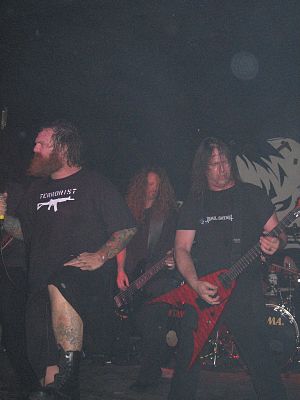
Exodus (band)
Dukes, Gibson og Holt fra Exodus
Exodus er et amerikansk-thrash metal band, startet i 1979 af trommeslageren Tom Hunting, guitaristerne Tim Agnello og Kirk Hammett, og bassisten Carlton Melson. I de første år var Tom Hunting både sanger og trommeslager. Gary Holt var i starten roadie for bandet, og blev gode venner med Kirk Hammett. Gary Holt lærte de første guitar akkorder af Kirk Hammett, og da Tim Agnello forlod Exodus i 1981 overtog Gary Holt pladsen som guitarist, og har som eneste medlem medvirket på alle gruppes plader. I 1982 blev Paul Baloff lead sanger.